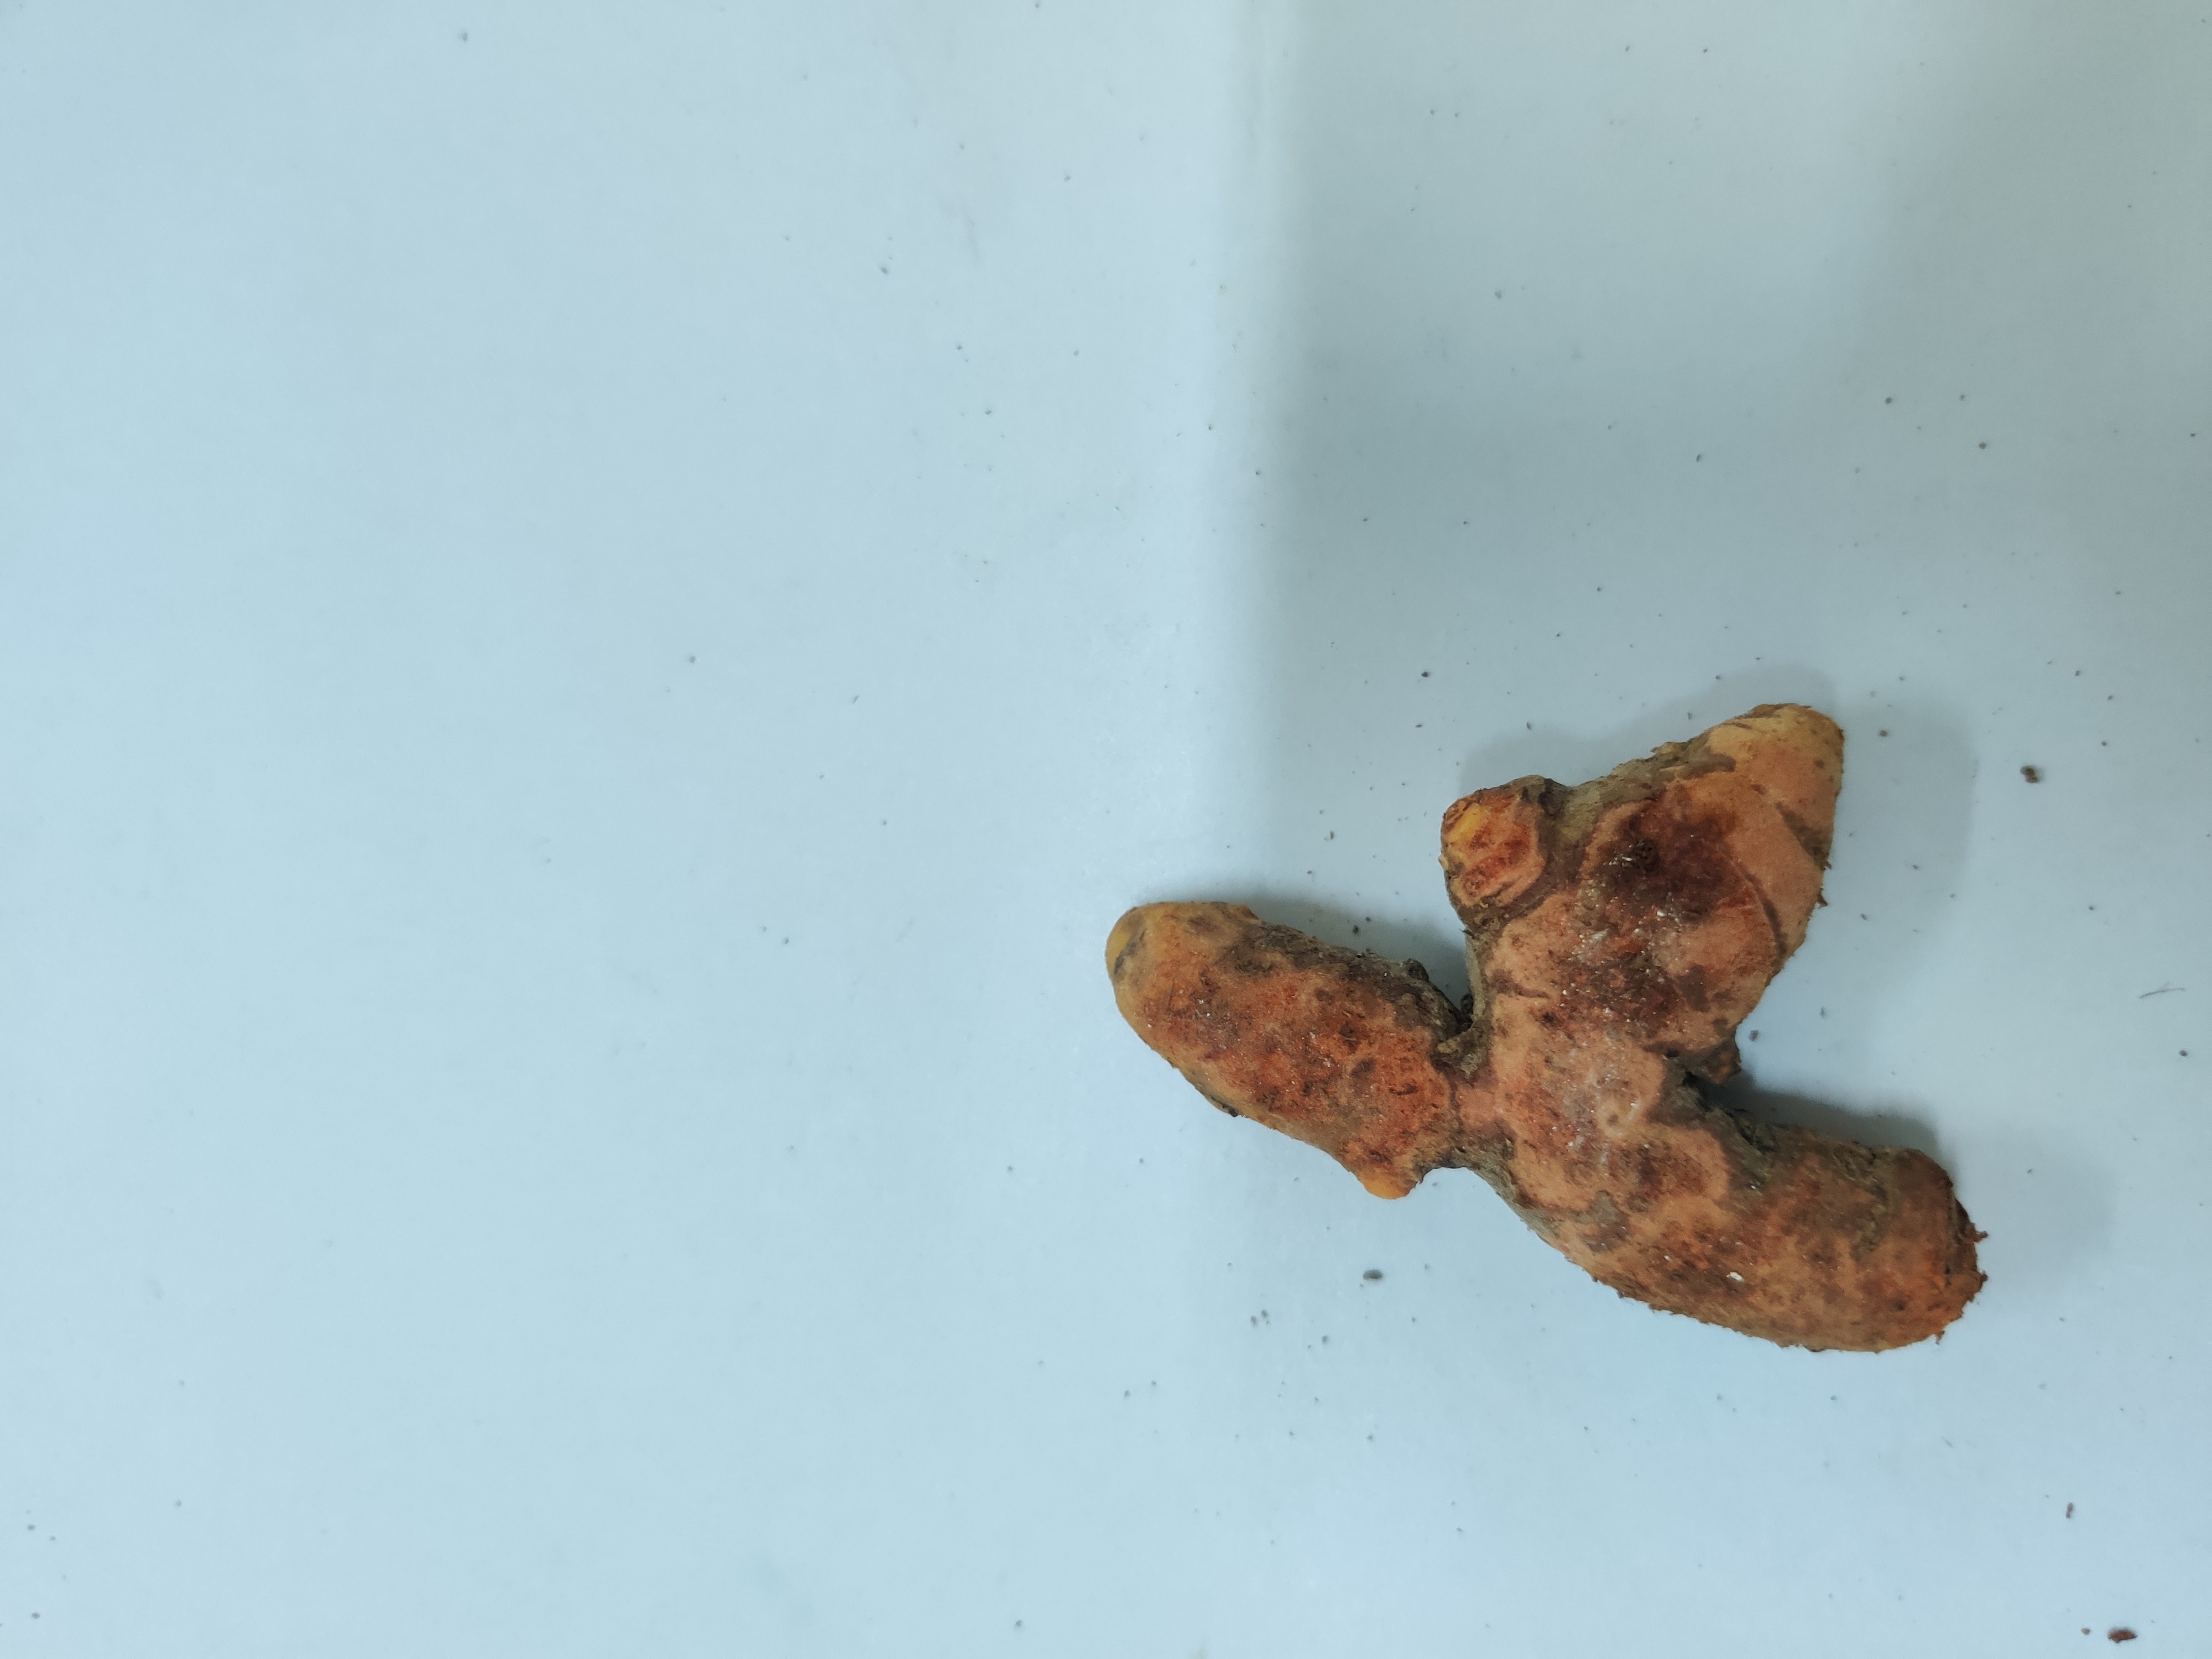
Crop: Turmeric
Condition: Damaged